Sara Naveed

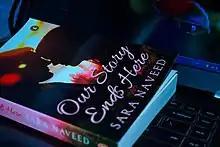
Book of Sara Naveed (Our Story Ends Here)

Sara Naveed is a Pakistani author based in Lahore, Pakistan.